International Culinary Center

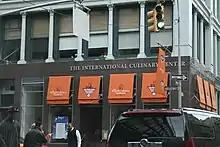
The International Culinary Center 462 Broadway, New York

The International Culinary Center (originally known as the French Culinary Institute) was a private for-profit culinary school from 1984 to 2020 headquartered in New York City, New York. The facilities included professional kitchens for hands-on cooking and baking classes, wine tasting classrooms, a library, theater, and event spaces. The school merged with the Institute of Culinary Education in 2020.